Ants on a log

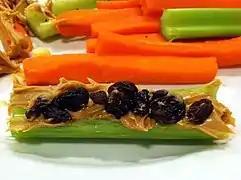
Ants on a log made with peanut butter

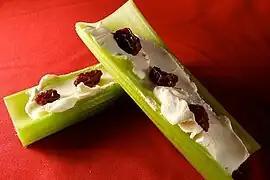
Ants on a "snowy" log made using cream cheese

Ants on a log is a snack made by spreading peanut butter, cream cheese, ricotta cheese, or another spread on celery, pretzels or bananas and placing raisins, blueberries, or chocolate chips, etc. on top. The snack and its name are presumed to originate in the 1950s. The classic peanut butter version of ants on a log is recommended as a healthy snack by the McKinley Health Center at the University of Illinois at Urbana-Champaign.